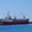
Label: ship